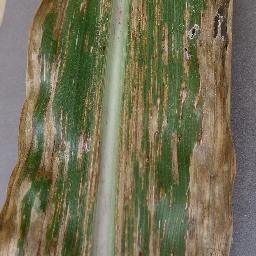
Label: Corn___Cercospora_leaf_spot Gray_leaf_spot